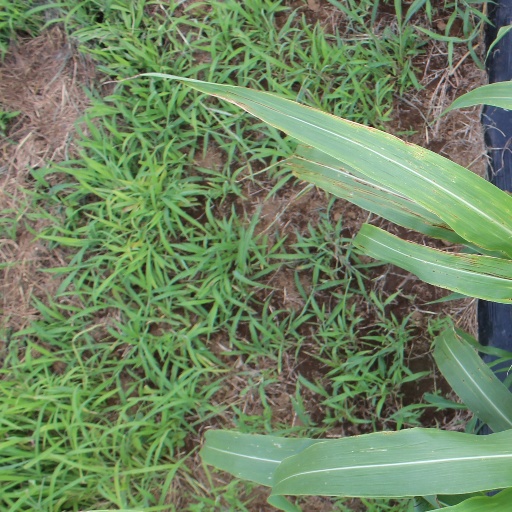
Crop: sorghum